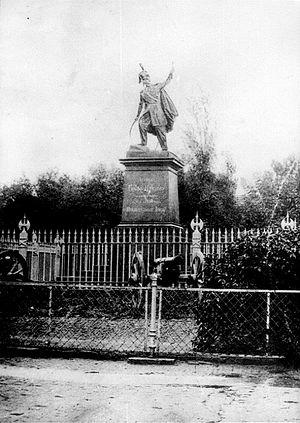
Le monument à l’ataman Platov est une sculpture à la mémoire de l’ataman cosaque Matveï Ivanovitch Platov, héros des guerres napoléoniennes, à Novotcherkassk.